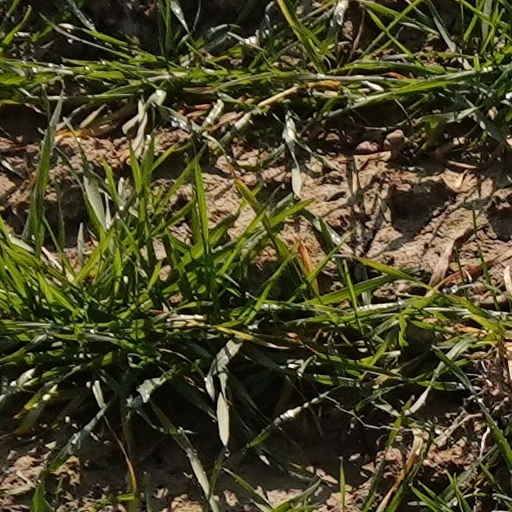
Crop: wheat